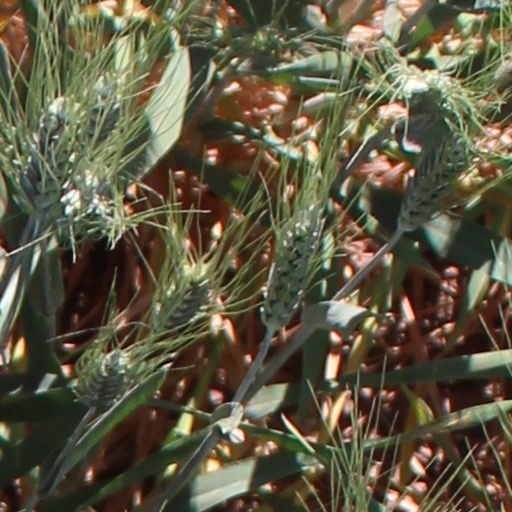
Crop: wheat